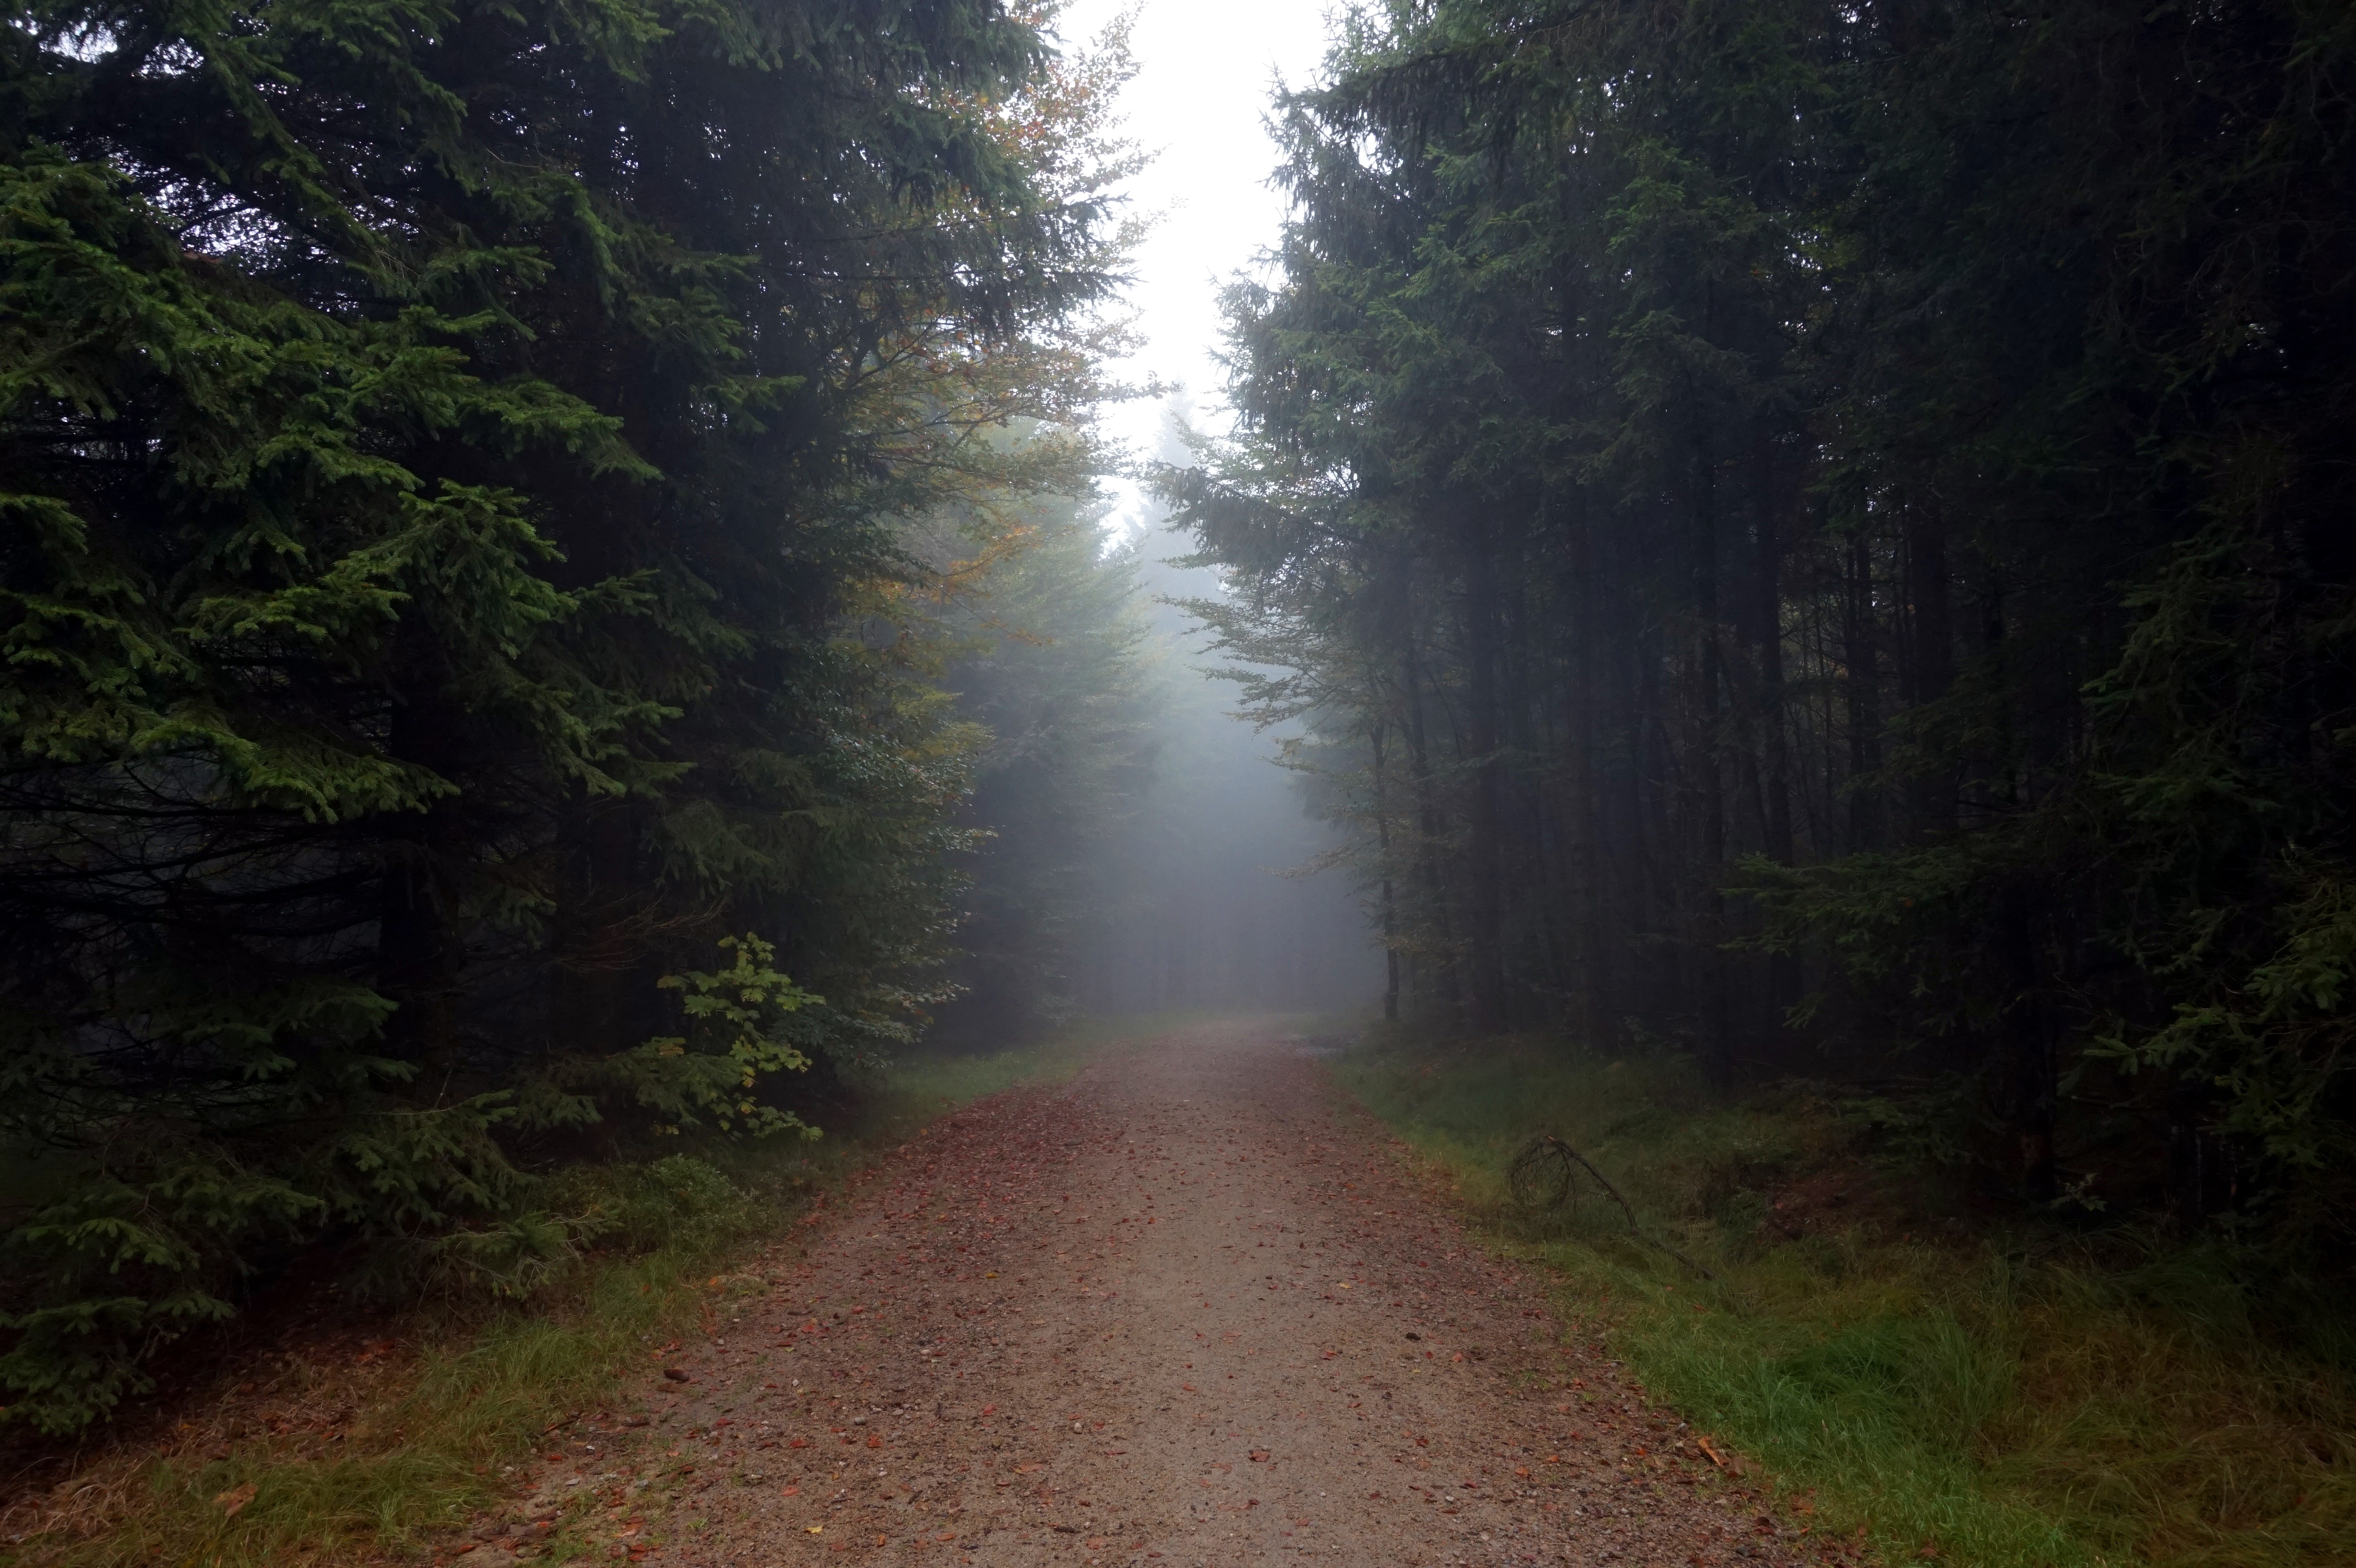
tree, nature, forest, wilderness, needle, fog, mist, hiking, trail, sunlight, morning, leaf, jungle, autumn, trees, rainforest, bavaria, woodland, habitat, away, old growth forest, natural environment, atmospheric phenomenon